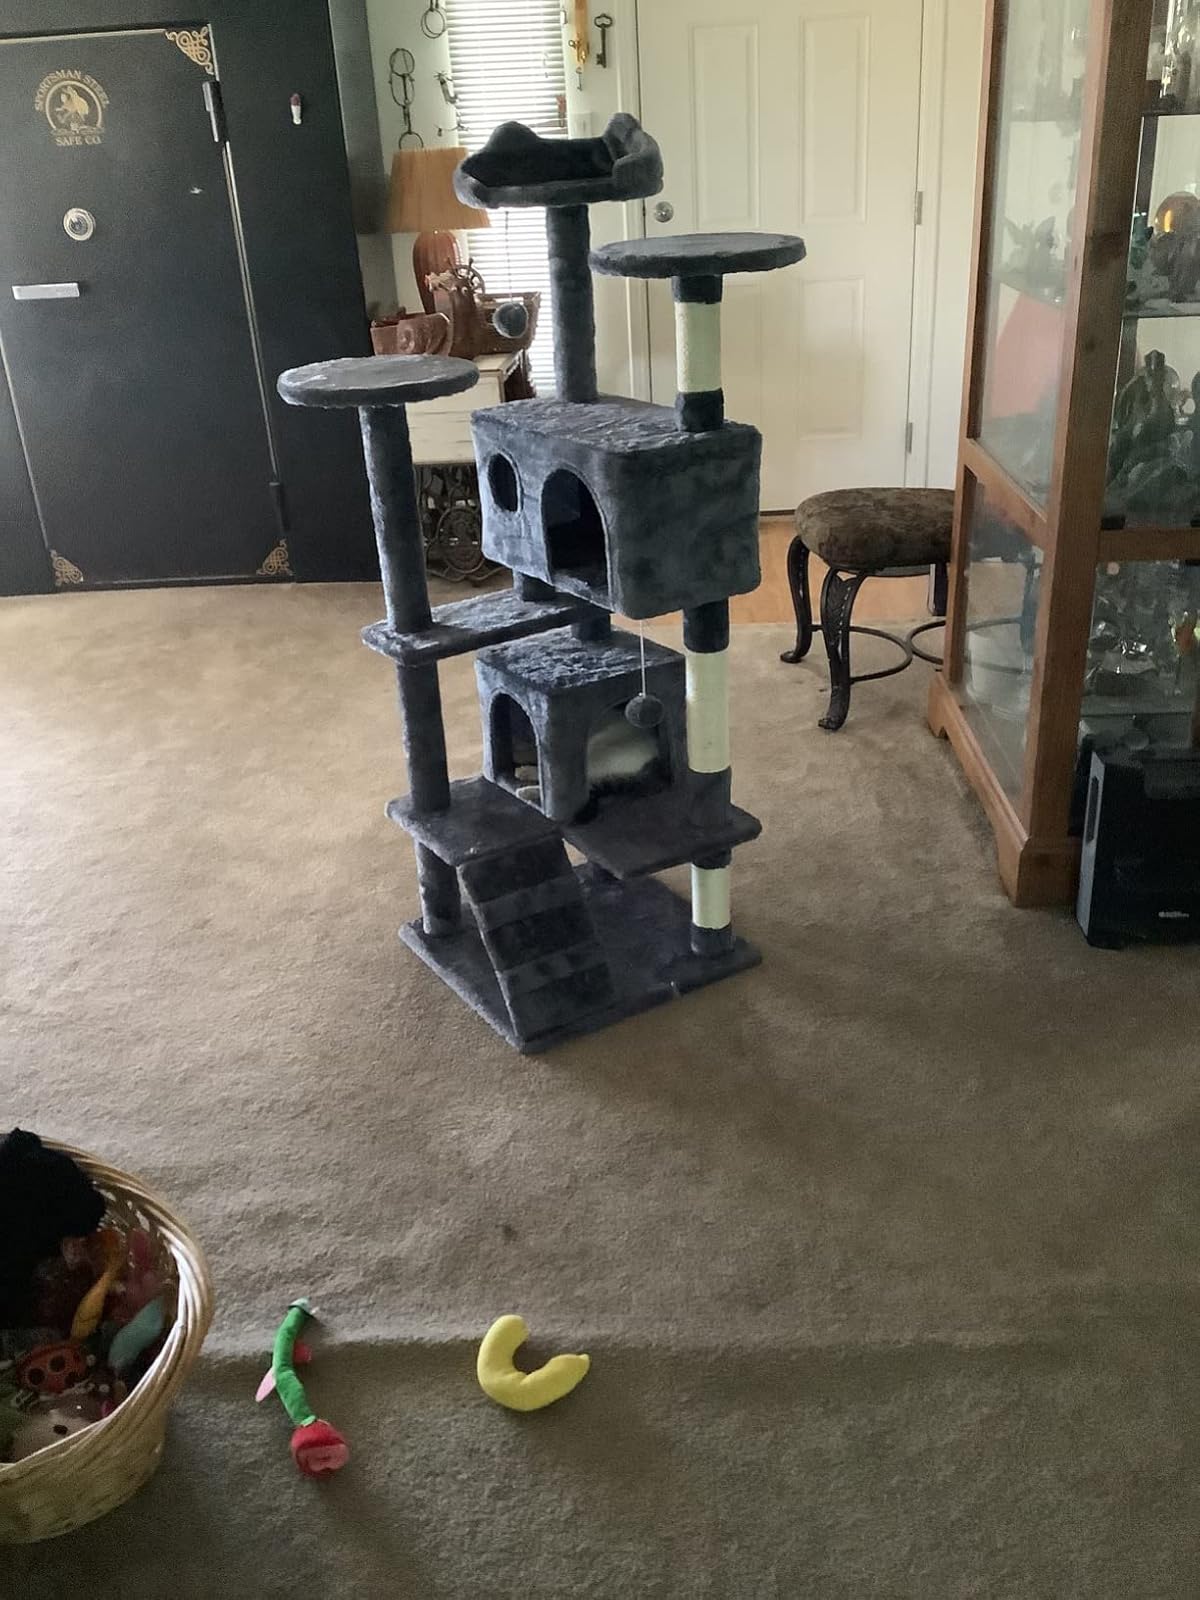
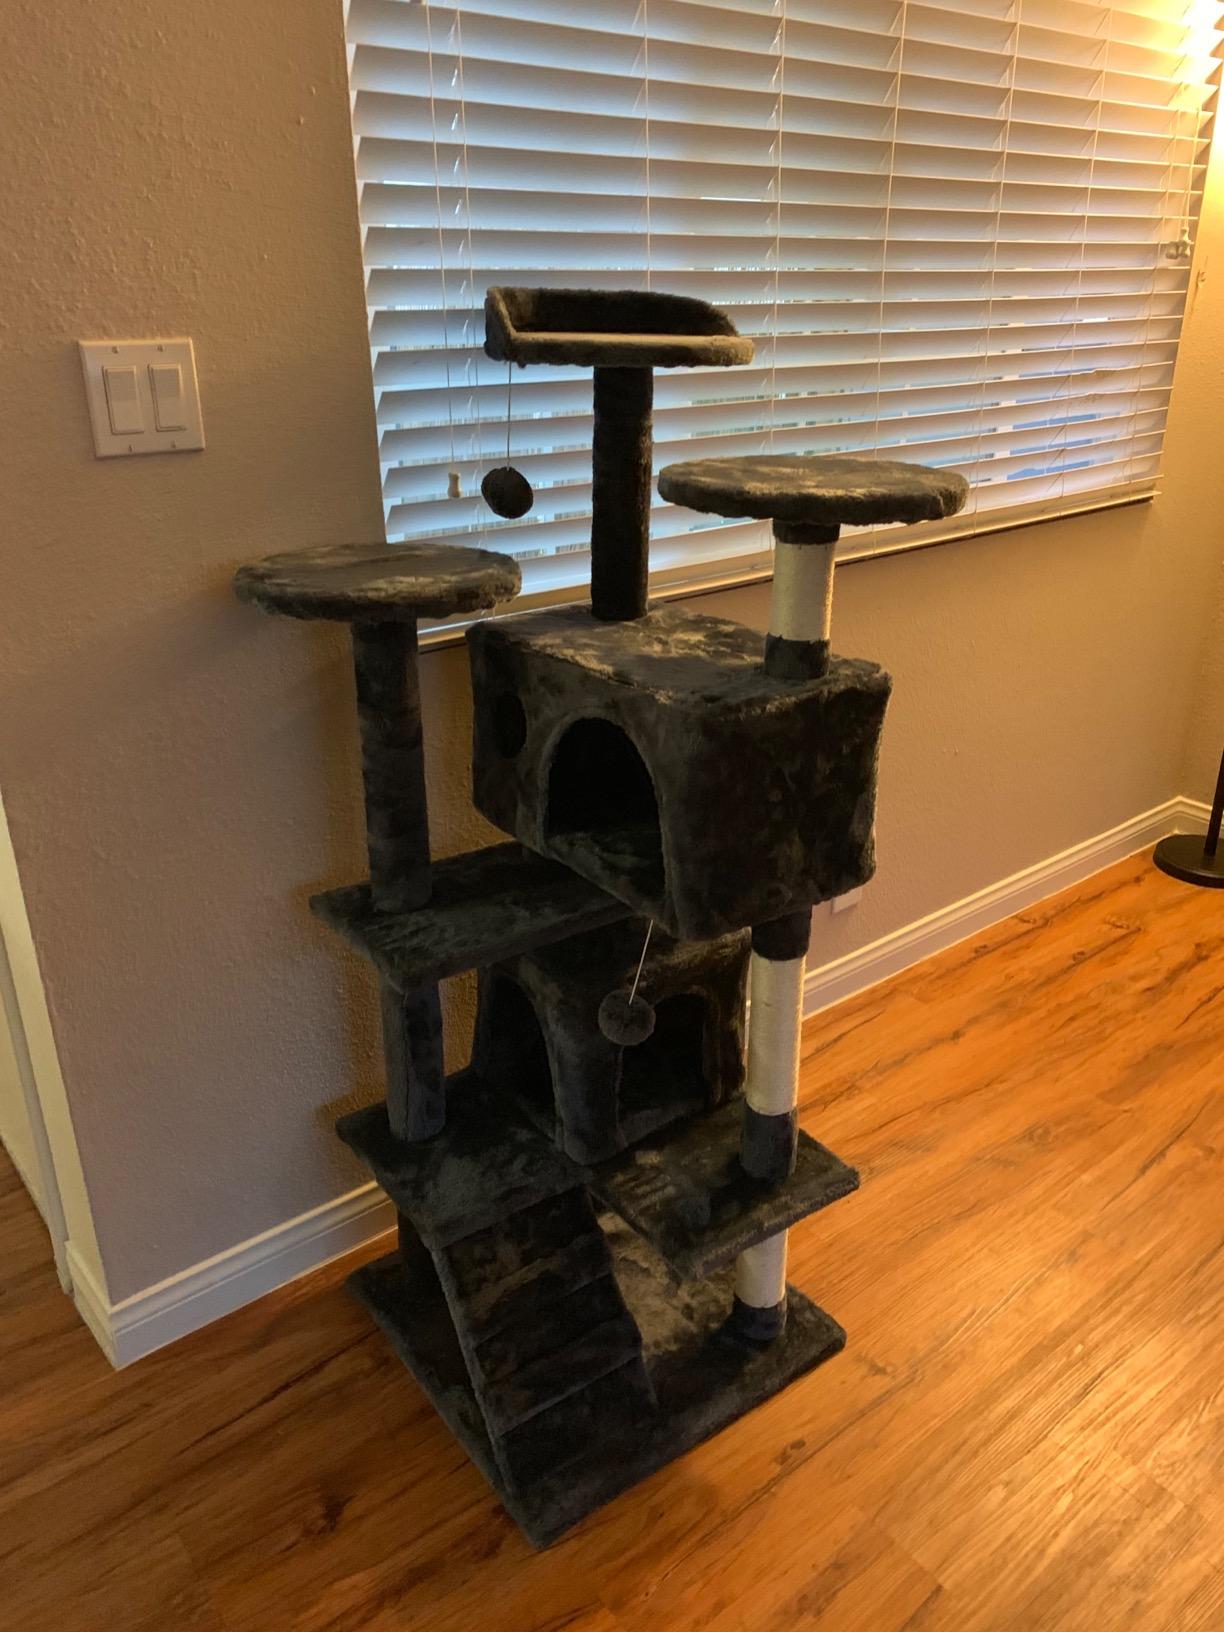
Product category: items_cat tree
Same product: yes